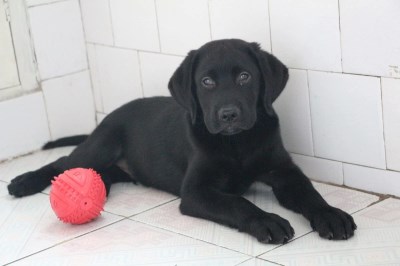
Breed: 3580-n000122-Labrador_retriever